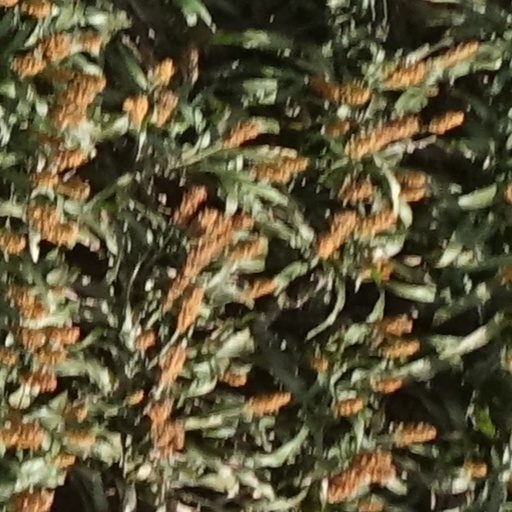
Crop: sorghum